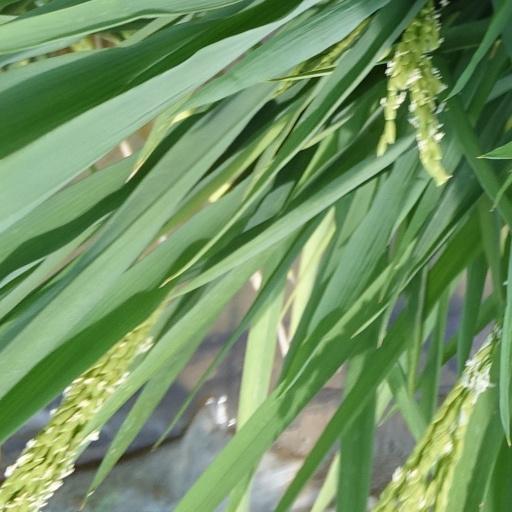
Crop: rice